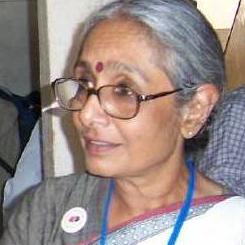
Age: 60